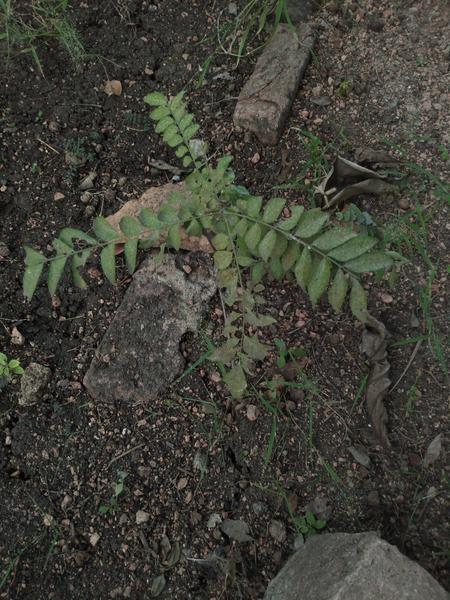
Plant: Curry_Leaf